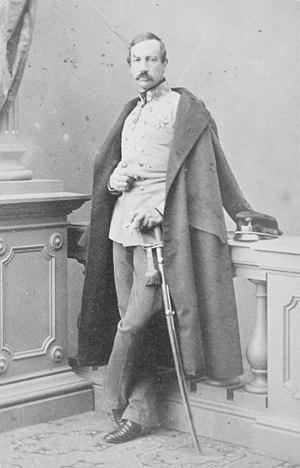
François V, est né à Modène le 1ᵉʳ juin 1819, et mort à Vienne le 20 novembre 1875. Fils aîné du duc François IV et de son épouse Marie-Béatrice de Savoie, il est le dernier souverain du duché de Modène de 1846 jusqu'à l'annexion italienne en 1859.